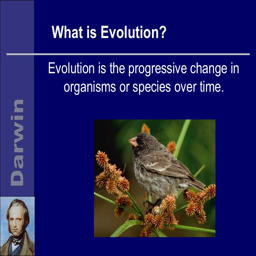
what is field of study is the progressive change in organisms or species over time .